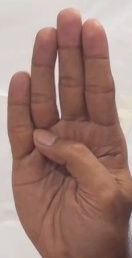
ASL sign: B